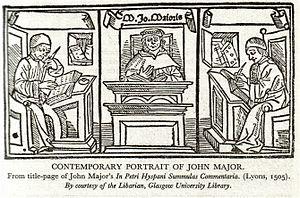
John Mair est un philosophe écossais très admiré à son époque et très influent sur ses pairs. C'était un professeur reconnu dont les travaux ont été publiés un peu partout en Europe. Son conservatisme et son scepticisme, ainsi que son approche logique des textes comme Aristote ou la Bible, sont moins prisés à l'époque de l'humanisme. Son influence sur la logique, en science, en politique, en droit international a perduré pendant des siècles. Il était très curieux et très observateur, et utilisait son vécu pour illustrer les parties les plus abstraites de ses écrits.